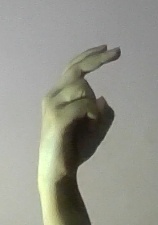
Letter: zay